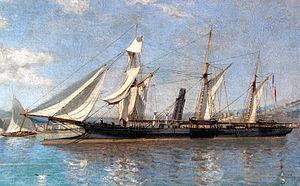
Tableau représentant l'aviso Le Renard
Gaston Peyrouton puis Peyrouton Laffon de Ladebat est un officier de marine français, commandant de l’École navale ainsi que du vaisseau école Le Borda en 1881.
Le Renard est un aviso de la Marine nationale française mis en service en 1865 et disparu en 1885.